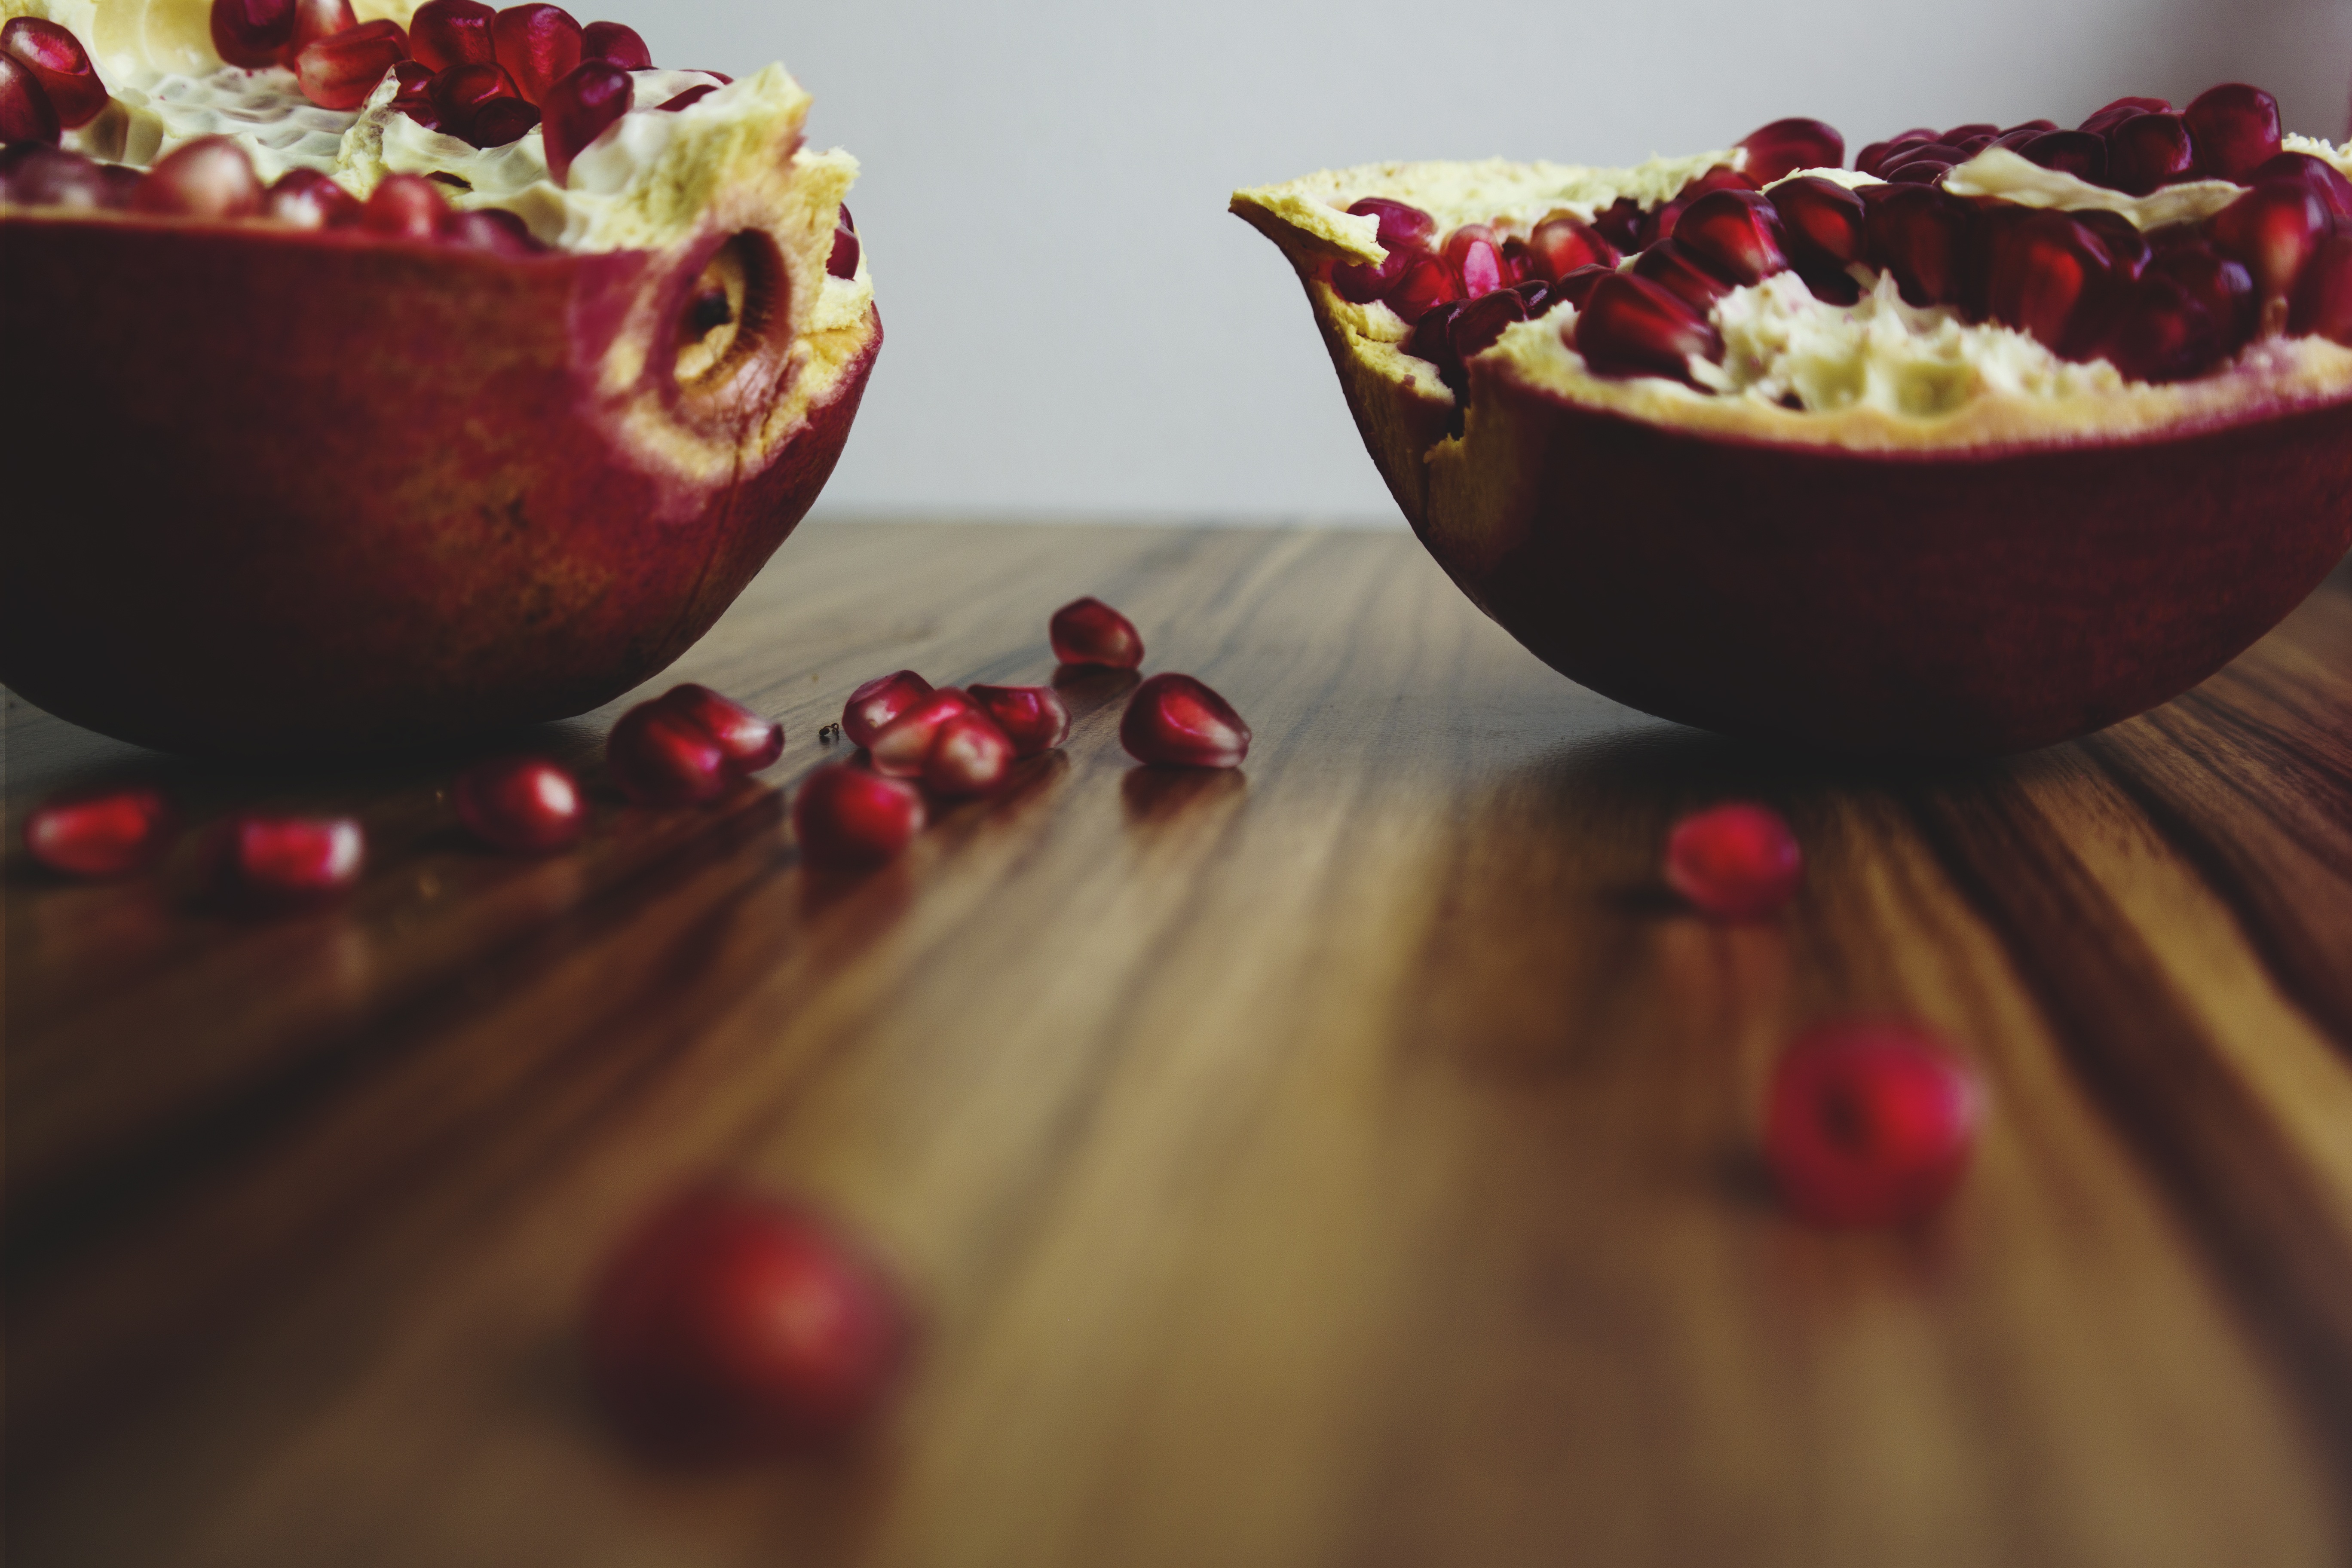
table, plant, wood, fruit, berry, food, red, produce, dessert, pomegranate, cranberry, sweetness, flavor